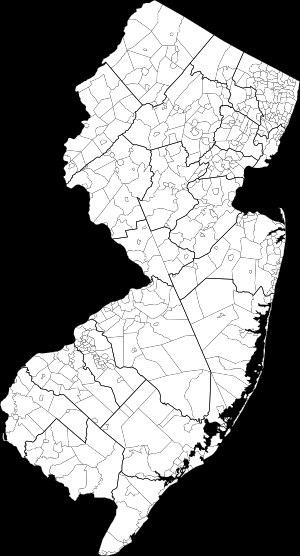
L'État américain du New Jersey est divisé en 565 municipalités, qui peuvent avoir le statut de borough, city, town, township ou village.